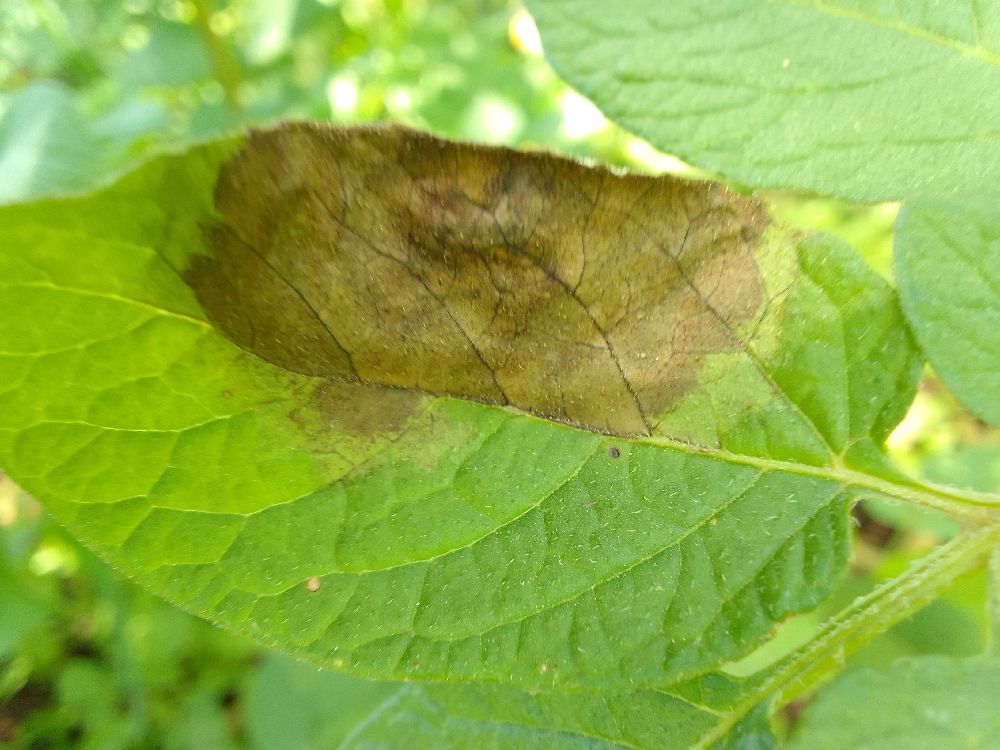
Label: Late blight